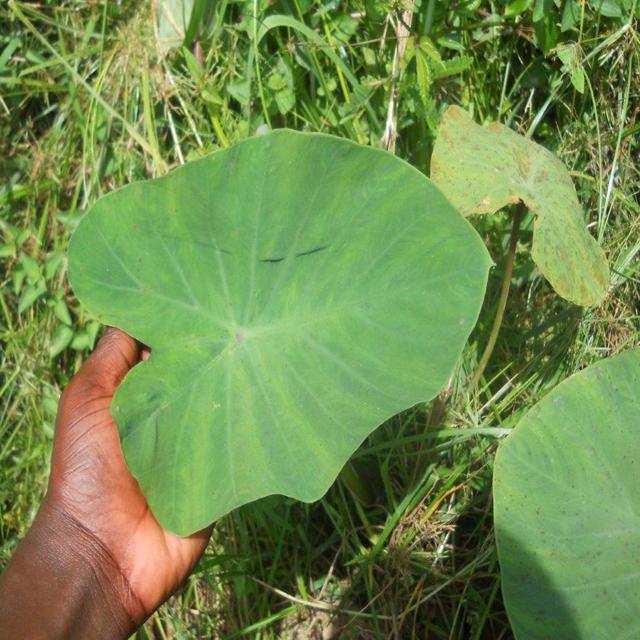
Label: Healthy